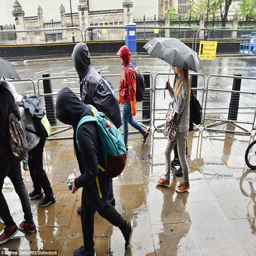
people walk past tourist attraction holding umbrellas as filming location is hit by a heavy downpour this afternoon